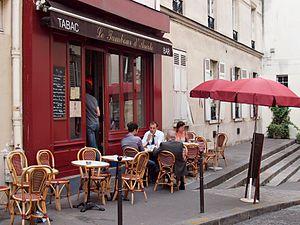
Un bar-tabac, ou café-tabac, est un café ou un bar qui vend également des produits du tabac. Comme tous les bureaux de tabac, ces établissement doivent détenir une licence qui les autorise à vendre ces produits.